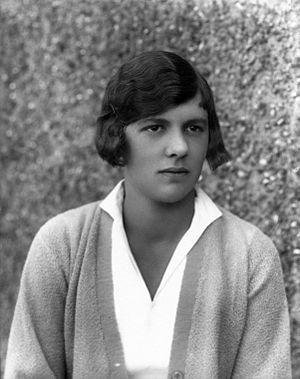
Joan Fry est une joueuse de tennis britannique des années 1920. Elle est aussi connue sous son nom de femme mariée, Joan Fry-Lakeman.